Patrick Clarke (American football)

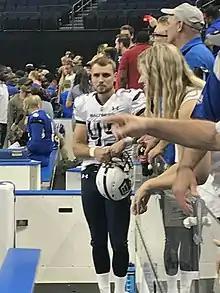
Clarke with the Baltimore Brigade in 2017

Patrick Clarke III (born October 22, 1991) is an American professional football placekicker. He has played for the Lehigh Valley Steelhawks, Spokane Empire, Beijing Lions, Baltimore Brigade, and Washington Valor.